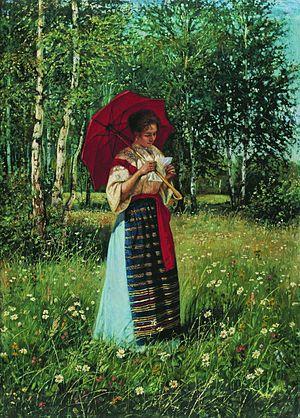
Nikolaï Bogdanov-Belski à Chitiki, Gouvernement de Smolensk— 19 février 1945, à Berlin est un peintre russe, membre du groupe des Ambulants, de style académique, portraitiste, peintre de la vie quotidienne, peintre de genre, président de la Société des artistes Arkhip Kouïndji.